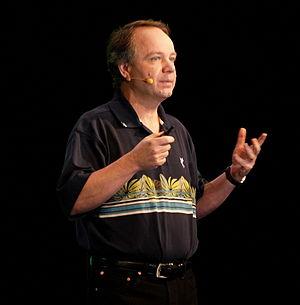
Sid Meier à la Game Developers Conference en 2010 (quatrième jour)."